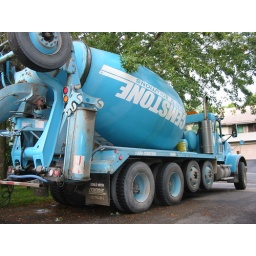
Huge truck scraping the trees in the neighbors yard